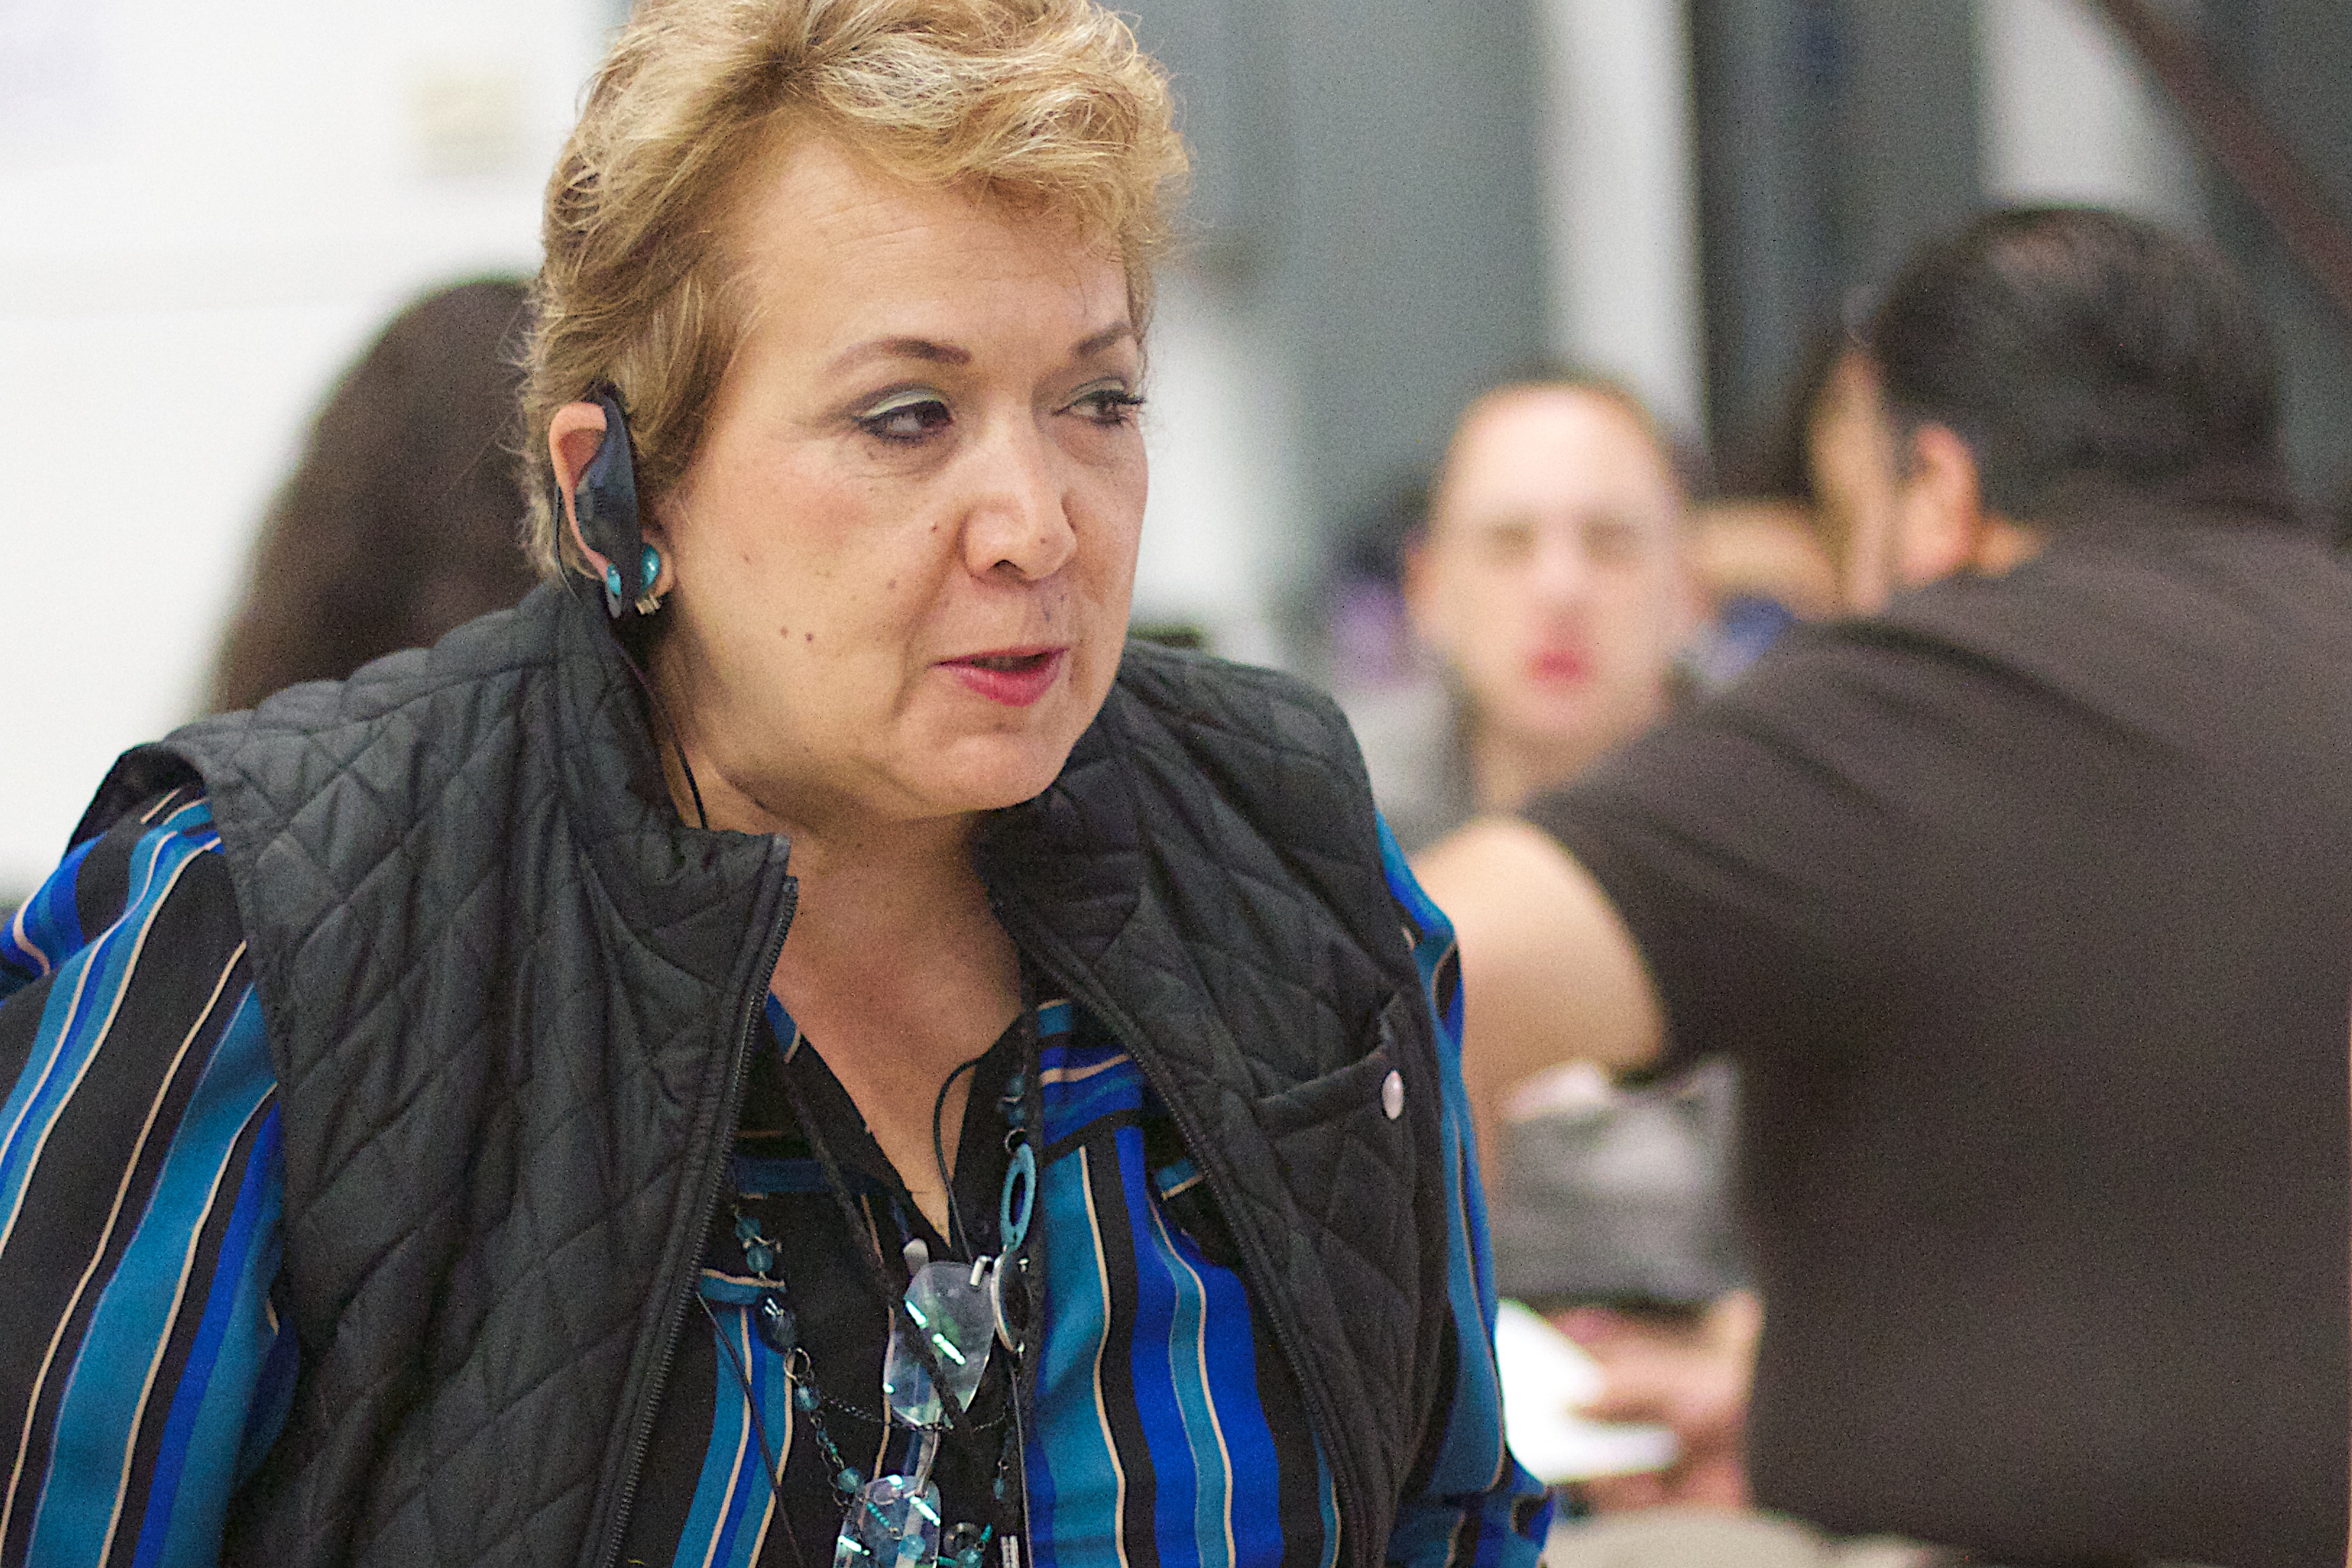
person, people, youth, community, education, udgagora